Agasthyagama beddomii

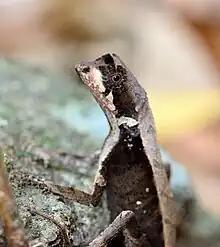
Picture taken at Shendurney Wildlife Sanctuary, Kollam, Kerala

"A. beddomii" is an oviparous species, with adult females laying clutches of 3–5 eggs.